Park Hyun-bin

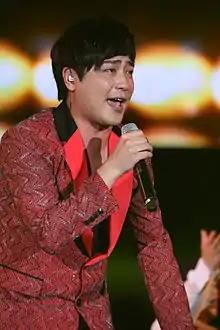

Park Ji-ung (born October 28, 1982), better known by his stage name Park Hyun-bin, is a South Korean trot singer. Dubbed the "Prince of Trot", he made his debut in 2006 and has released three studio albums. His songs have become popular chants and rally songs sung at sporting events or election campaigns due to their catchy lyrics and tunes.